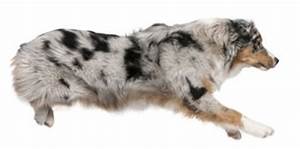
Label: cane